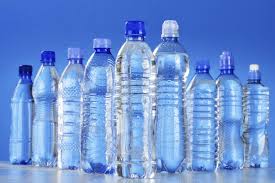
Waste category: plastic